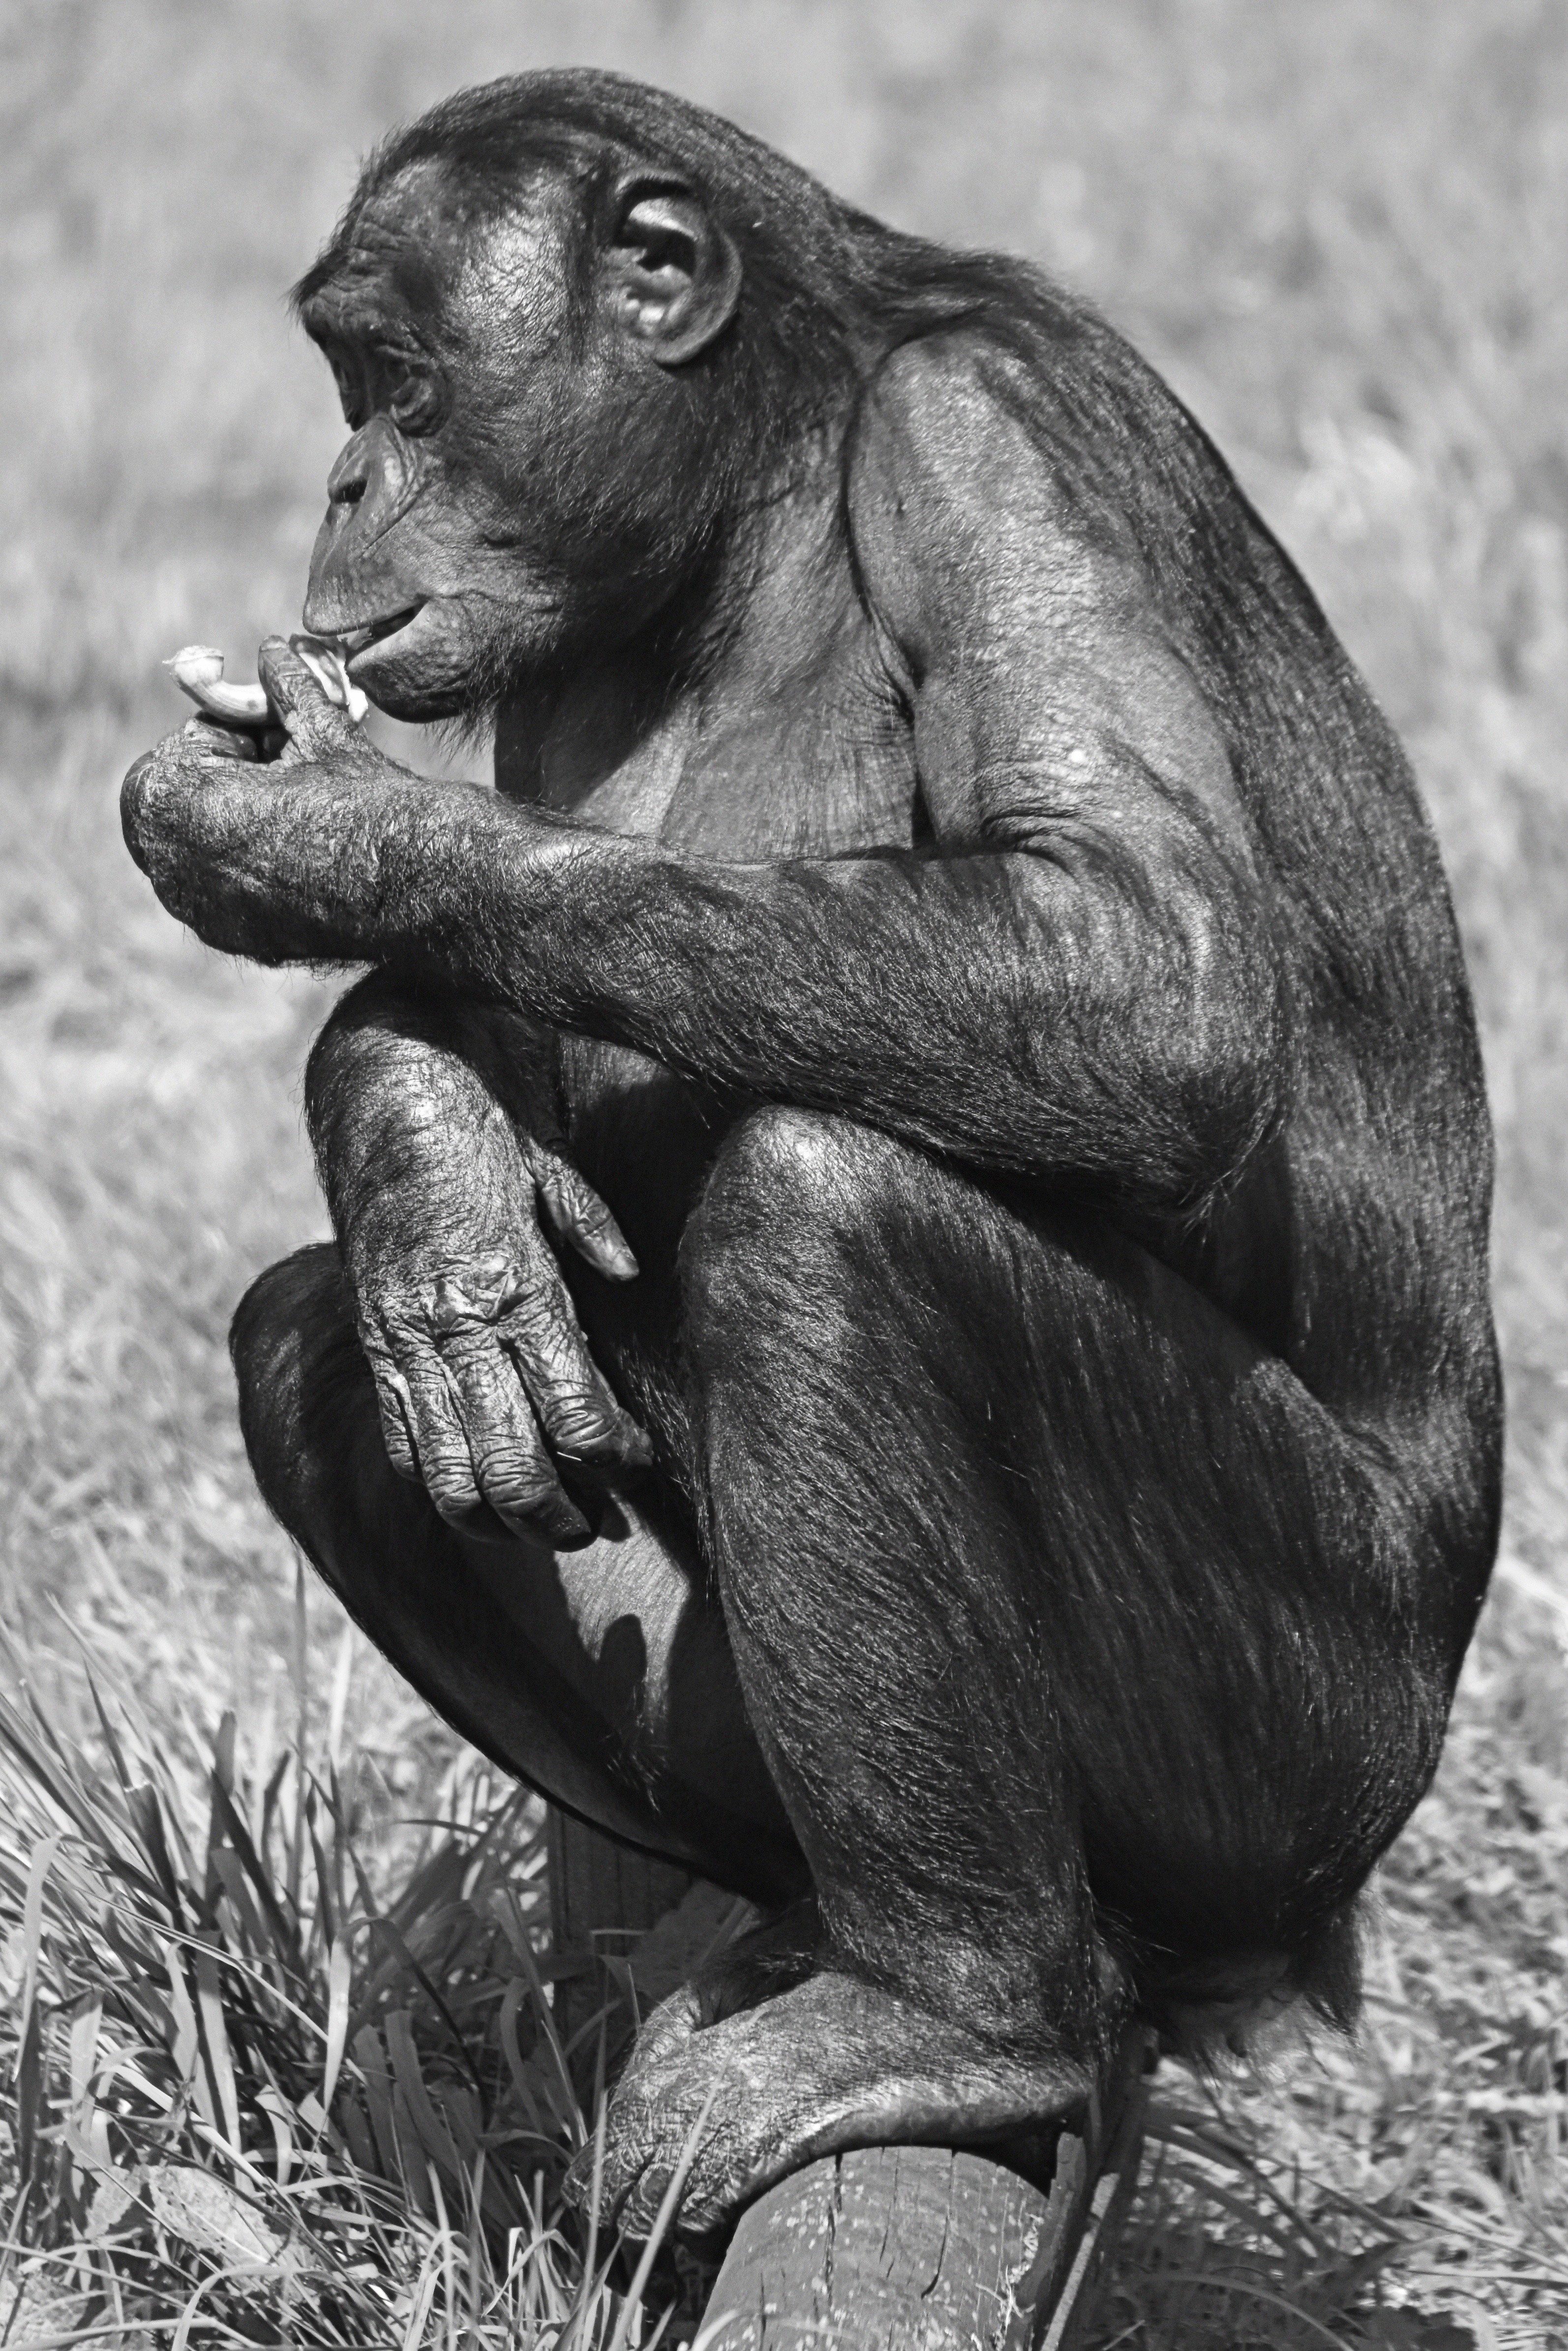
black and white, animal, wildlife, mammal, monochrome, monkey, fauna, primate, chimpanzee, vertebrate, bonobo, monochrome photography, western gorilla, great ape, common chimpanzee